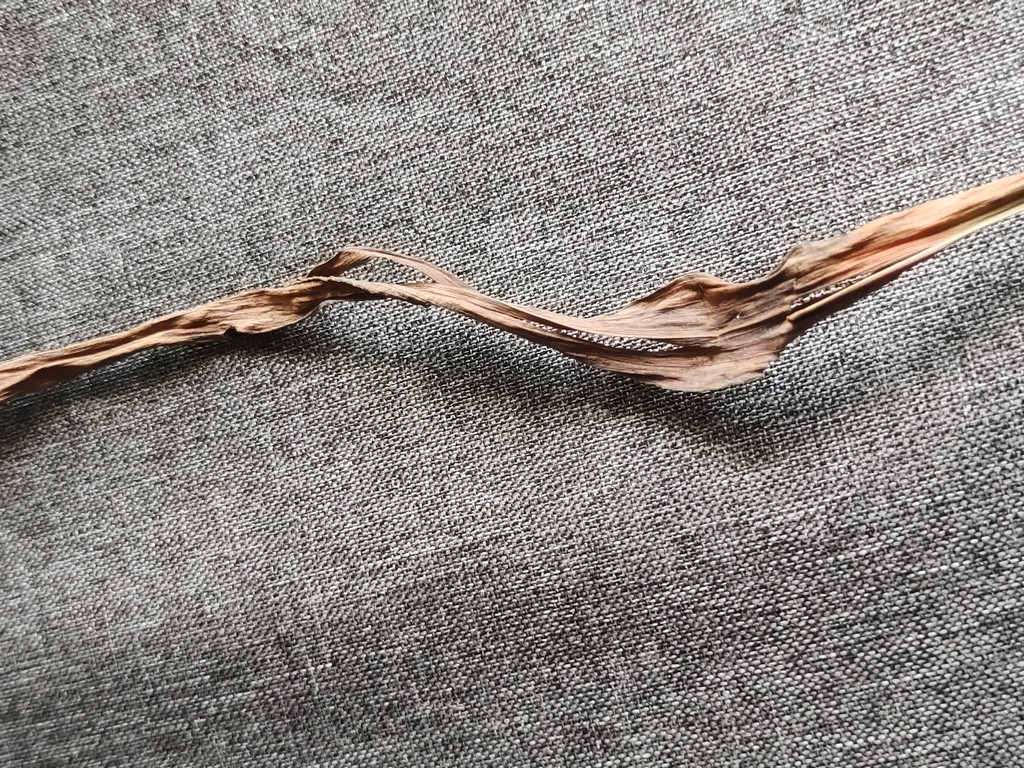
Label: Dried